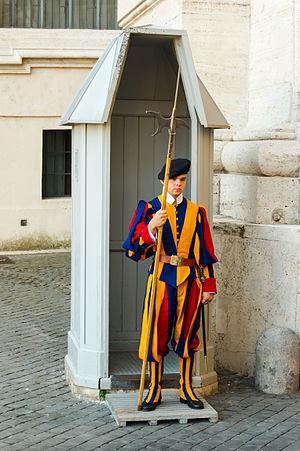
Un garde suisse. Cité du Vatican.